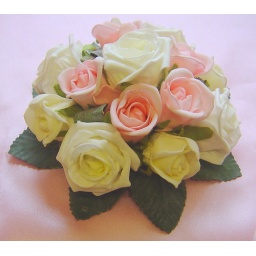
Cake topper circular arrangement in ivory and pale pink roses